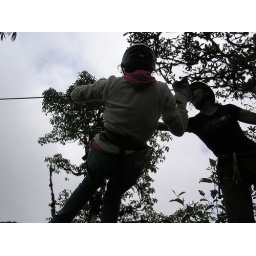
Zip linig in the cloud forest